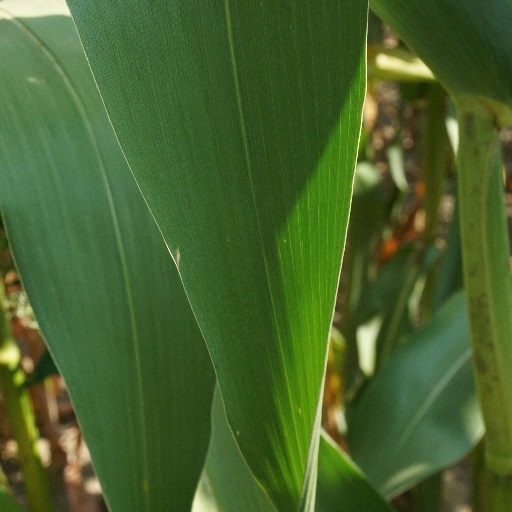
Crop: maize; corn